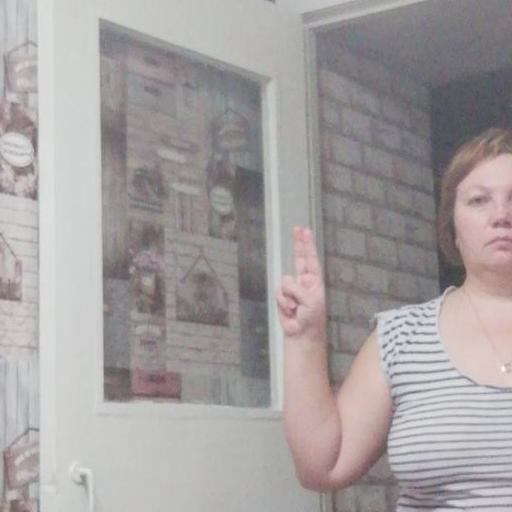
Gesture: two_up